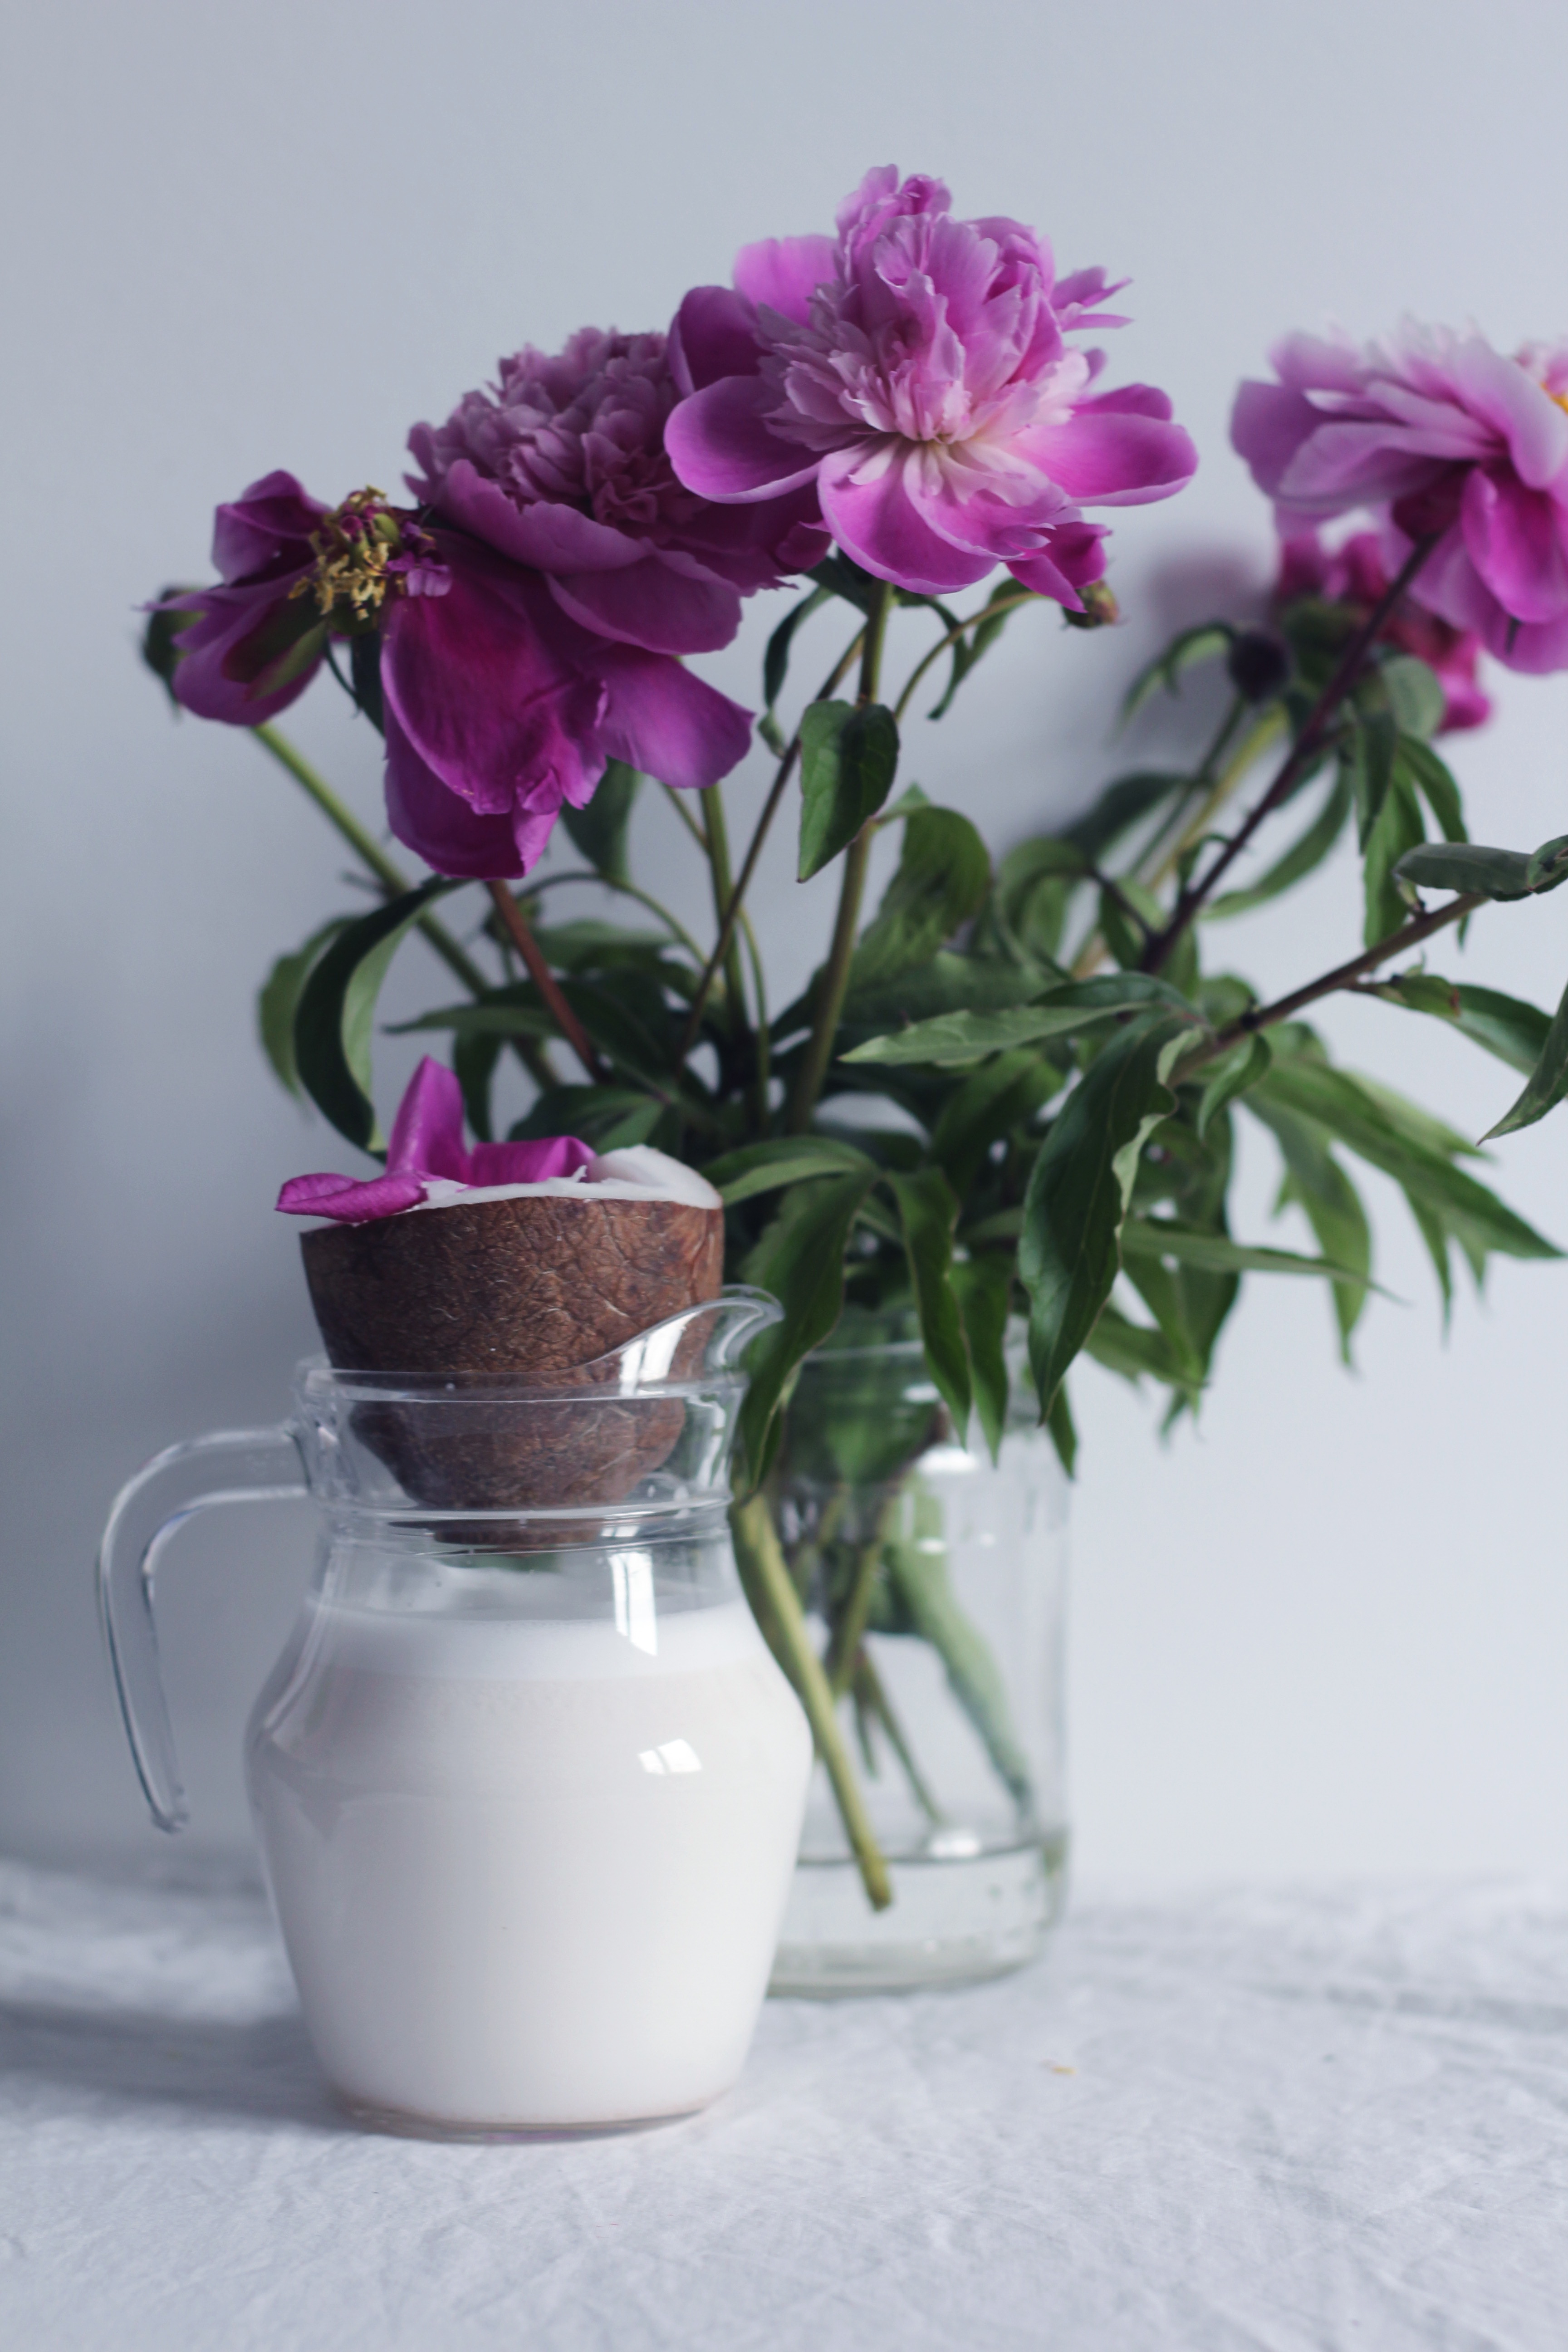
plant, flower, petal, flowerpot, floristry, peony, flowering plant, land plant